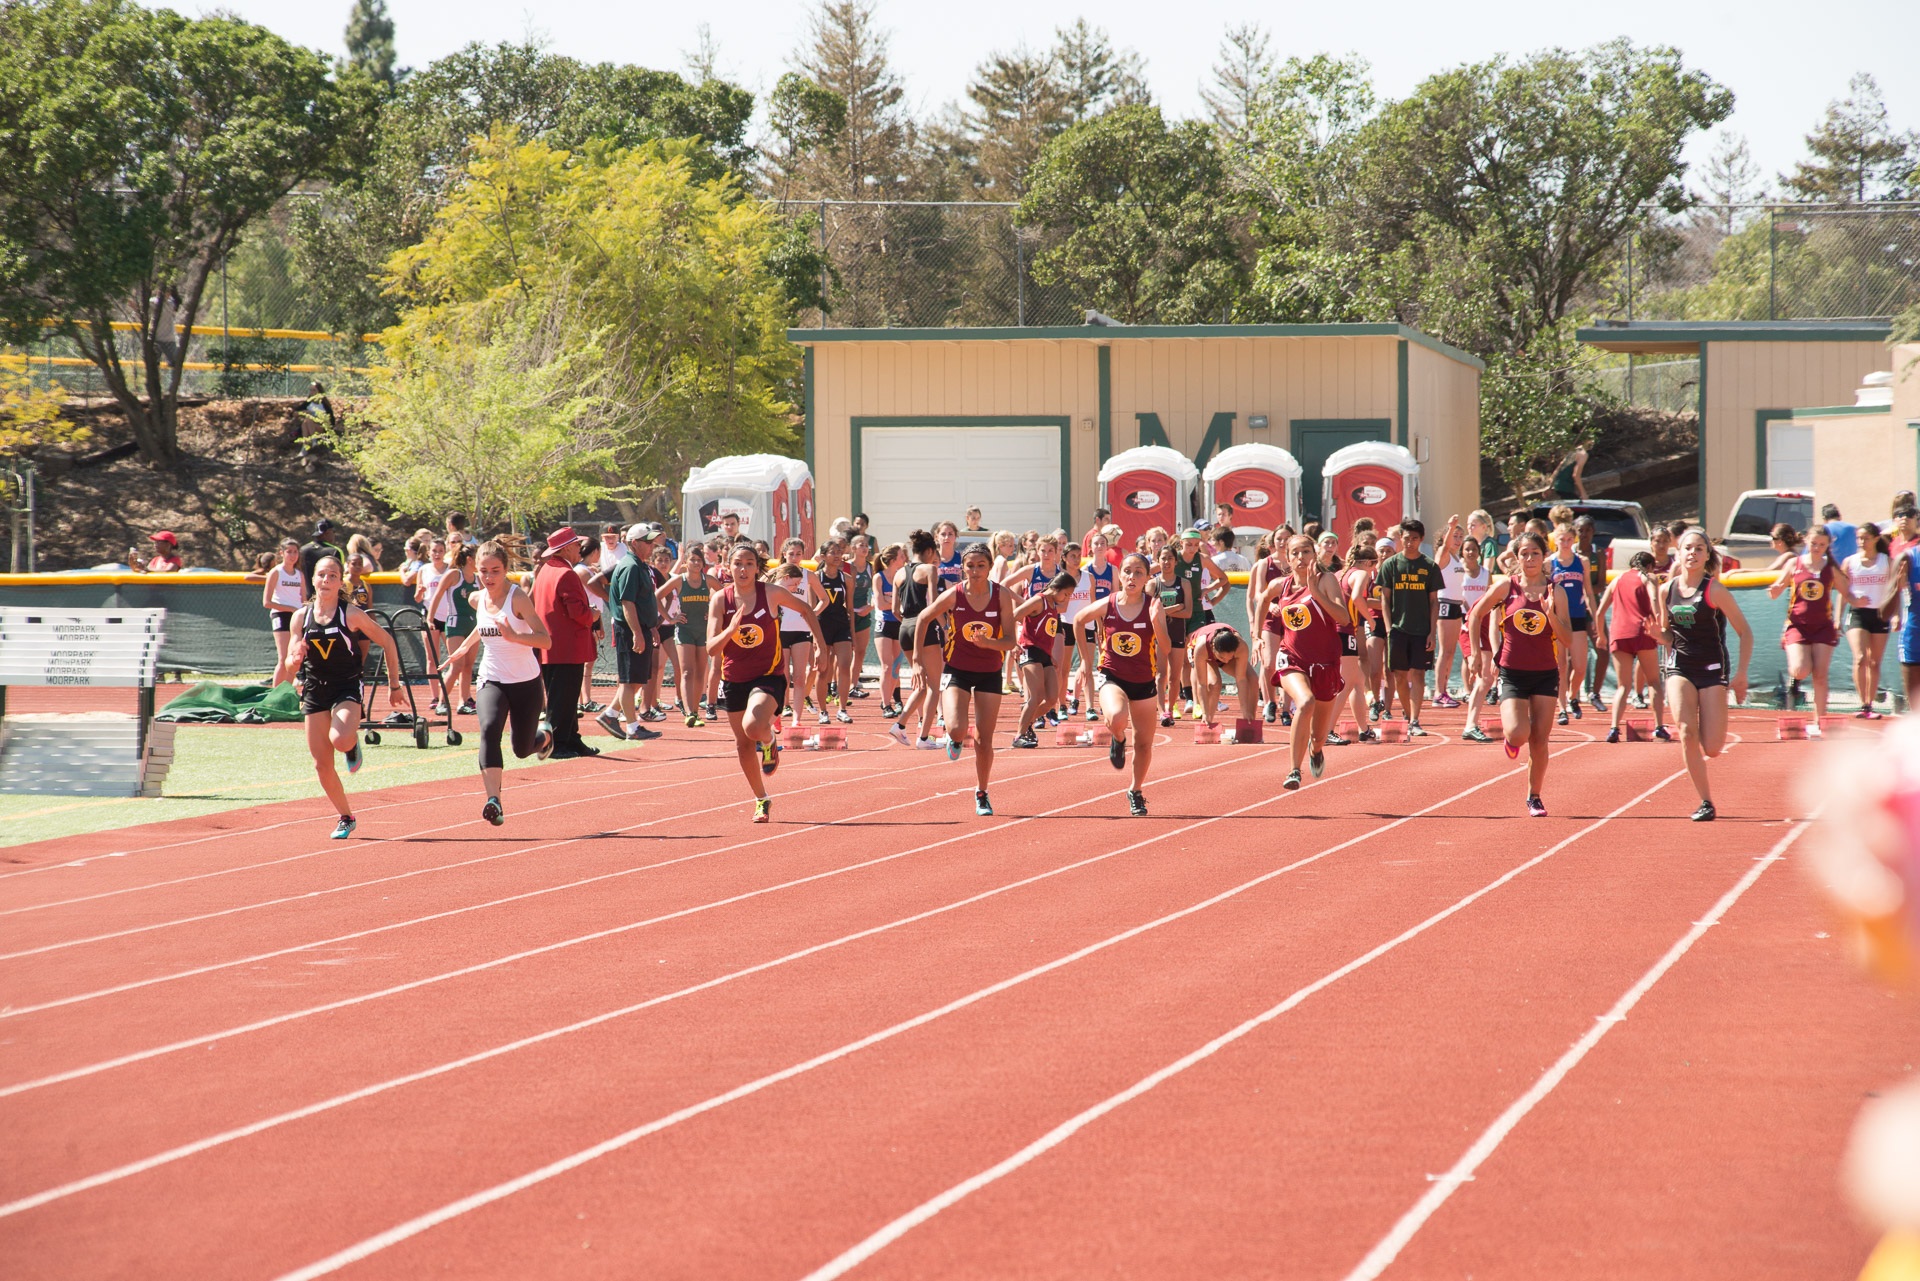
outdoor, person, people, track, sport, running, run, female, young, athletic, runner, exercise, fitness, workout, activity, girls, sports, body, endurance, athletics, sprint, active, physical exercise, endurance sports, duathlon, track and field athletics, heptathlon, middle distance running, 800 metres, 4 100 metres relay